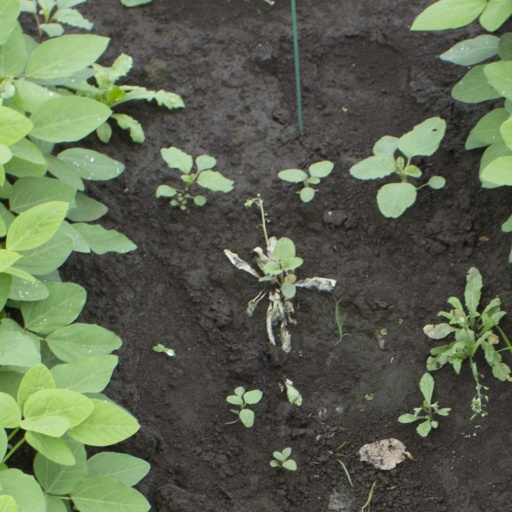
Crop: soybean